Metropolis (architecture magazine)

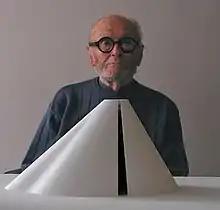
Philip Johnson, American architect involved in modern and post-modern architectural development. Interviewed in the January 2001 issue of Metropolis within the article "9 over 90".

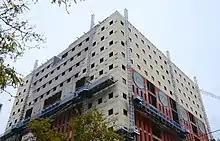
The Portland Building Reconstruction designed by the DLR Group. Received 2021 Planet Positive Award under the category Civic/Cultural.

"Metropolis" hosts a range of creative competitions annually to encourage innovation and forward thinking among contemporary design practitioners. The magazines most notable award schemes are the annual 'Next Generation Design Competition', 'Planet Positive Awards' and the 'Future 100’.